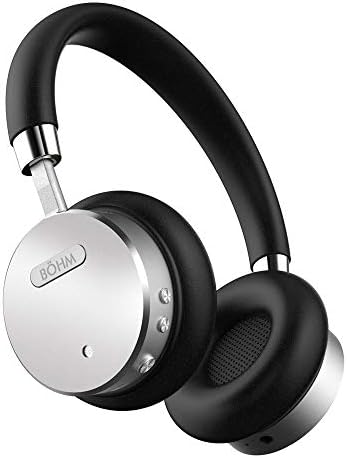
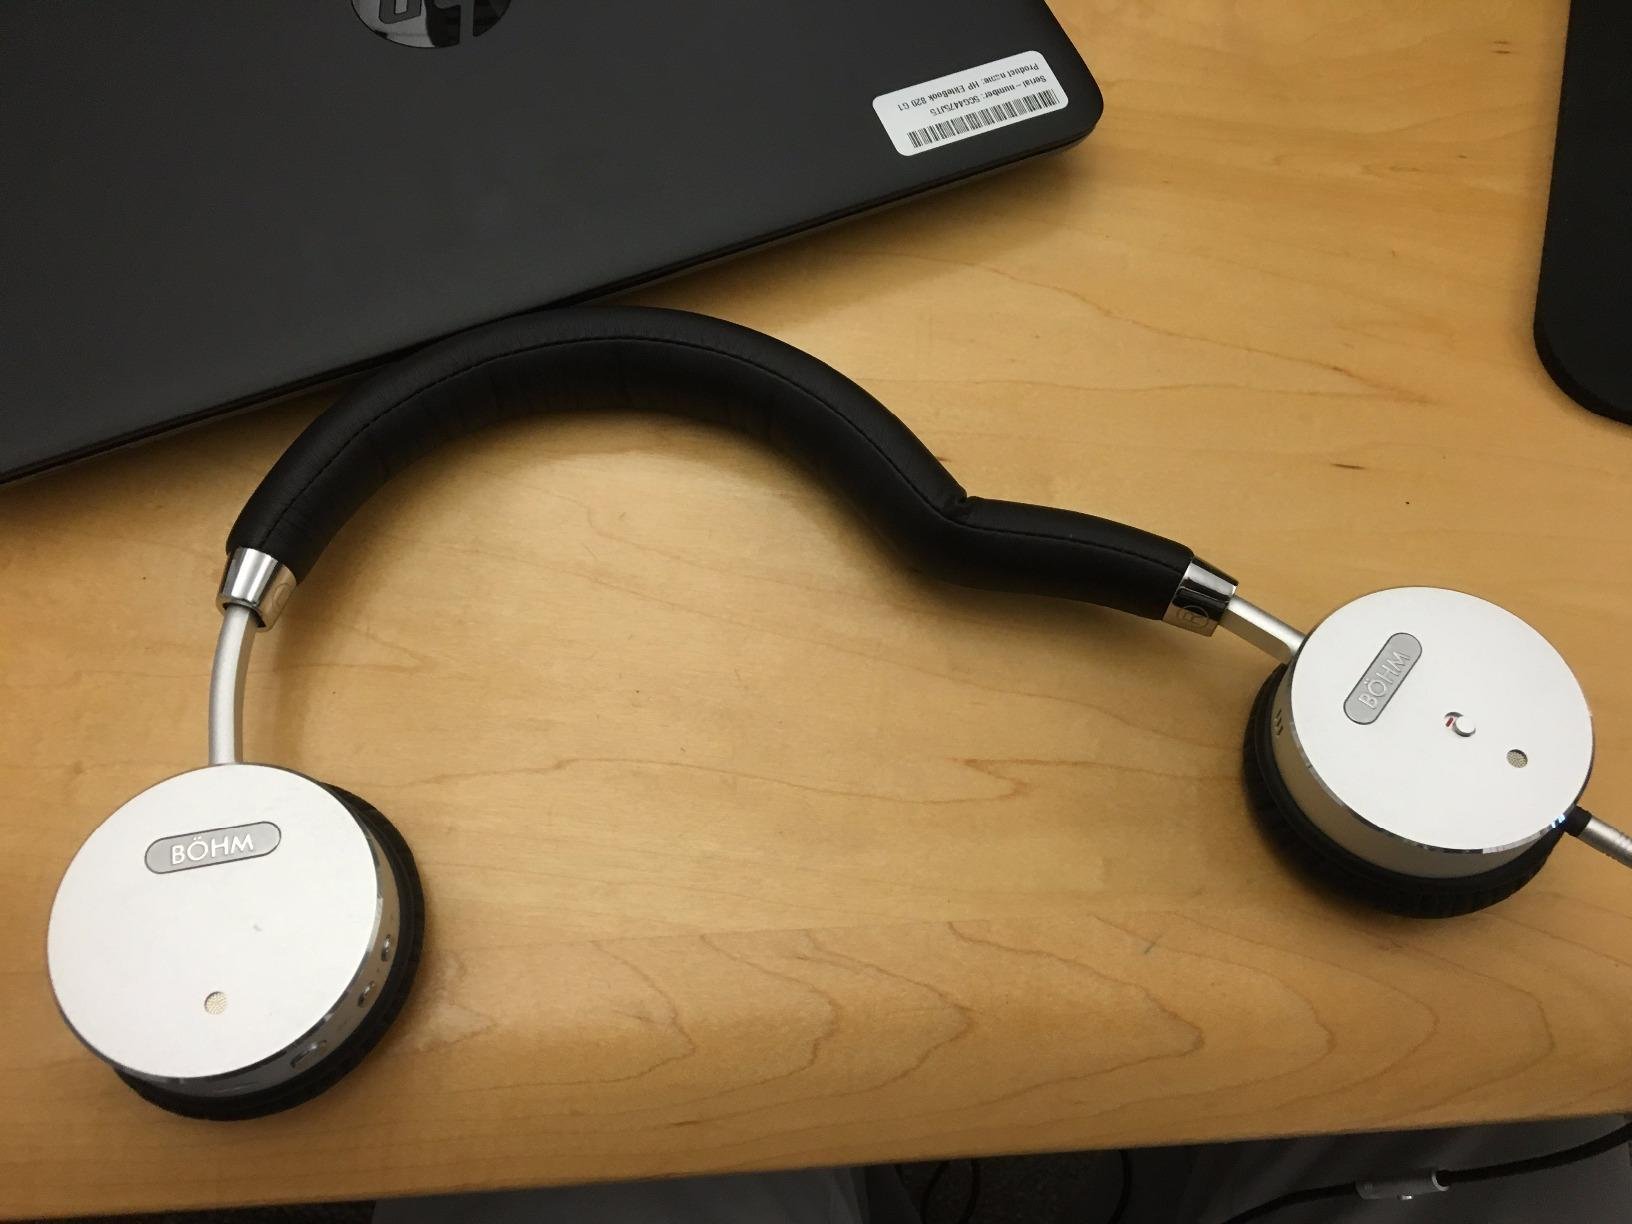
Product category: headphones
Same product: yes